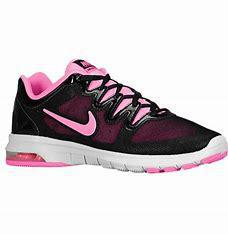
Brand: Nike
Model: Air Max Fusion